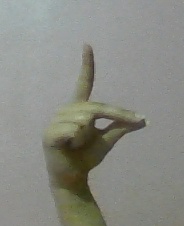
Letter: ta